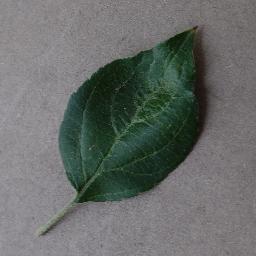
Label: Apple___healthy